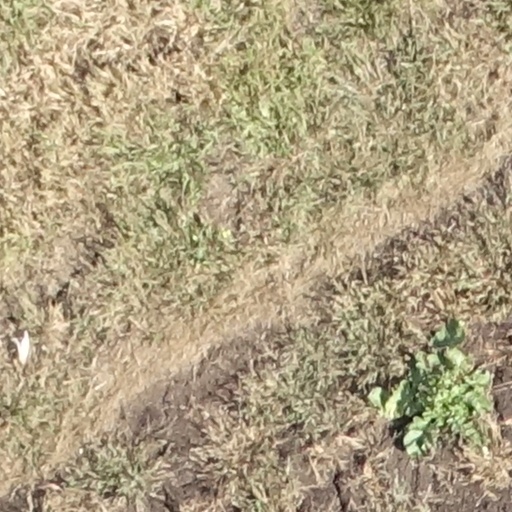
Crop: sorghum